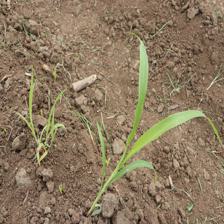
Label: Sorghum